Avia M 337

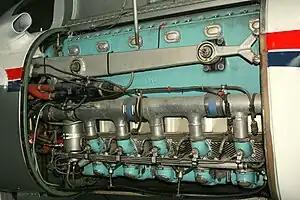
Right side view of a Walter M337; the front cylinder is hidden by the engine cowling

The Avia M 337 (originally designated the Walter M337) is an inverted six-cylinder air-cooled inline engine. It was developed by the Czechoslovak company as a six-cylinder derivative of the four-cylinder M 332 engine, going into production in 1960. An unsupercharged version of the M 337 is designated as the LOM M137. Production transferred to Avia in 1964, and to Letecke Opravny Malesice (LOM) in 1992.